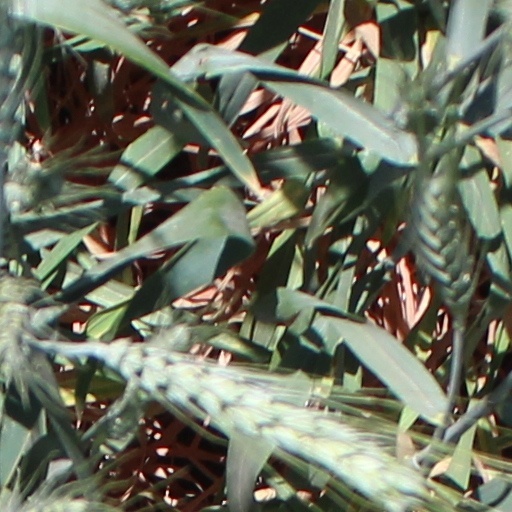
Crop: wheat